Croton Distributing Reservoir

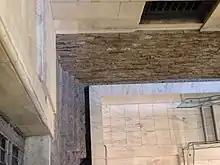
A remnant of the reservoir can be seen today in the foundation of the South Court of the New York Public Library Main Branch.

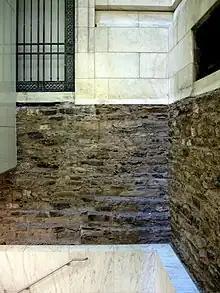
Vestiges of the Croton Distributing Reservoir embedded in the foundation of the New York Public Library Main Branch

The reservoir was torn down in the 1890s. Today, the Main Branch of the New York Public Library, located in the eastern portion of Bryant Park, stands at that location. Some of the reservoir's original foundation can still be found in the South Court at the Main Branch. Today water is primarily supplied to New York City via its three city water tunnels. The decommissioned Central Park Reservoir still remains, but has not operated as part of the Croton Aqueduct system since 1993.